Malkesh

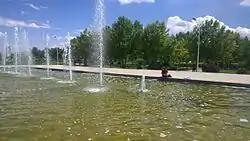
Fountains in Malkesh

Malkesh (also known as Māhesh) is a village in Aladagh Rural District, in the Central District of Bojnord County, North Khorasan Province, Iran. At the 2006 census, its population was 2,766, in 681 families.